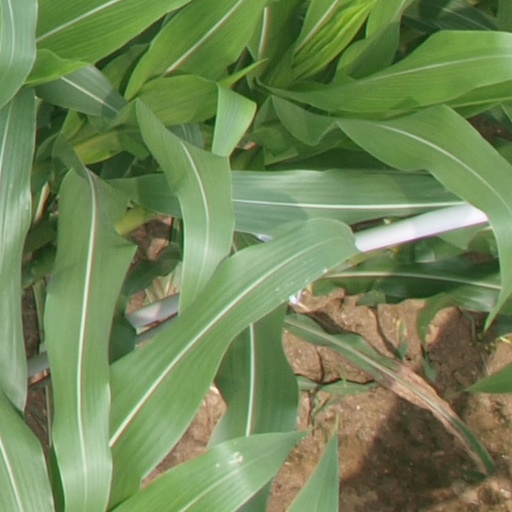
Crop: maize; corn